Coat of arms of Lithuania

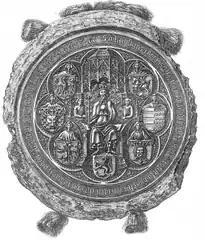
The Royal Seal of Supreme Duke Władysław III Jagiellon, which includes a winged Lithuanian Coat of Arms, 1438

The coat of arms of Lithuania originate from rulers depictions on seals. Originally the riding horseman symbolized the ruler of the Duchy of Lithuania (Duchy of Vilnius), which was the most important land of the state. Algirdas was probably the first ruler to use a seal with a depiction of himself on horseback. The seal, which was attached to Polish-Lithuanian treaty of 1366, wasn't preserved, and we know its appearance only thanks to historian Tadeusz Czacki who claimed to have seen the seal. The oldest preserved such seal is Jogaila's seal that he was using in years 1377–1380, when he became Grand Duke of Lithuania. Duke of Kernavė Vygantas' seal of 1388 is the oldest preserved seal with a riding knight depicted on the shield, giving it a status of a coat of arms. Jogaila and other Algirdas sons: Skirgaila, Lengvenis, Kaributas, Vygantas, and Švitrigaila all were using seals with a horseman-type images. The horseman was chosen due to at the time flourishing culture of knighthood in Europe. At first, the charging knight was depicted riding to left or right, and holding a lance instead of the sword: two seals of Lengvenis of 1385 and of 1388 exhibit this change. Initially Kęstutis and his son Vytautas were depicted on their seals as standing warriors. Only later Vytautas adopted, like other Lithuanian dukes, the image of a riding knight.